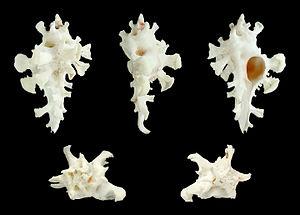
Muricidae est une famille de mollusques gastéropodes prédateurs.
Homalocantha est un genre de mollusques gastéropodes de la famille des Muricidae.
Les Muricopsinae sont une sous-famille de mollusques gastéropodes de la famille des Muricidae.